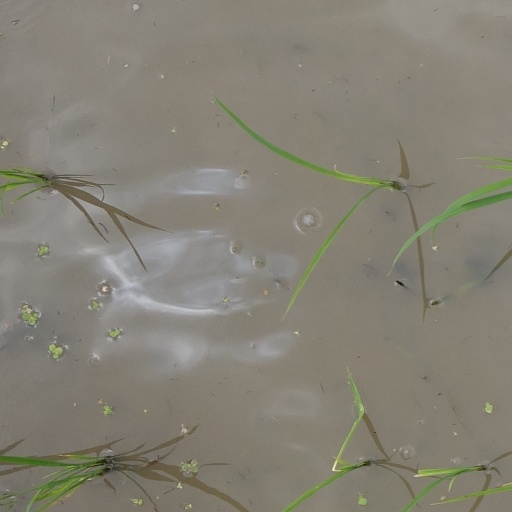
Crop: rice